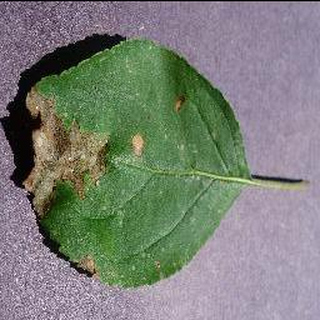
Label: apple_black_rot